Koo Sze-yiu

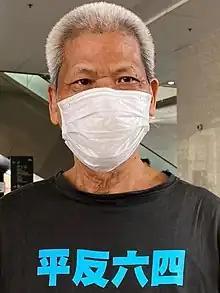
Koo in 2022

Koo Sze-yiu (born 1945/1946), also known by his nickname "Long Beard", is a Hong Kong activist, known for being jailed for 12 times over his protests. A former Maoist, Koo became anti-communist after the 1989 Tiananmen Square protests and massacre.